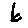
Label: 6